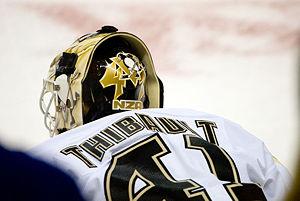
Jocelyn Thibault est un joueur professionnel de hockey sur glace. Il évoluait au poste de gardien de but.